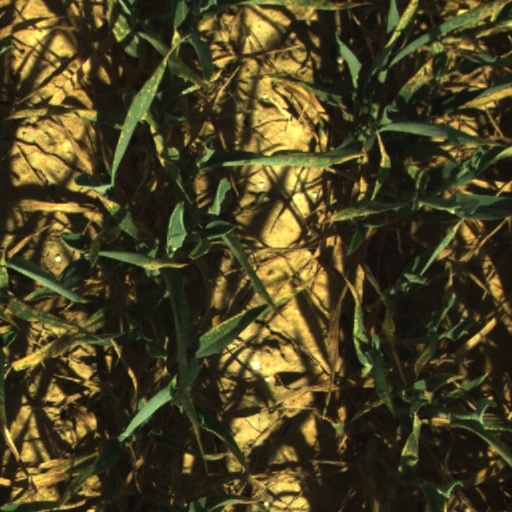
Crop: wheat